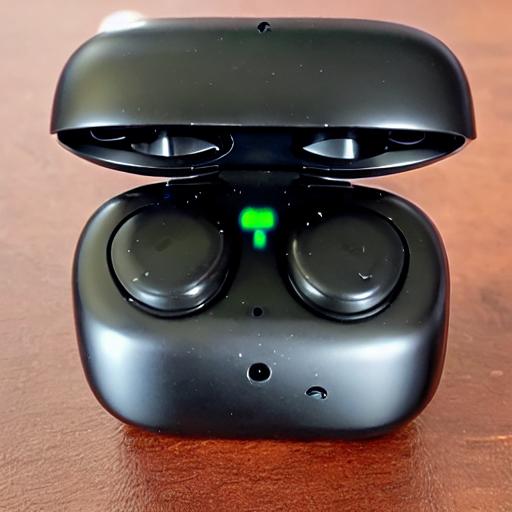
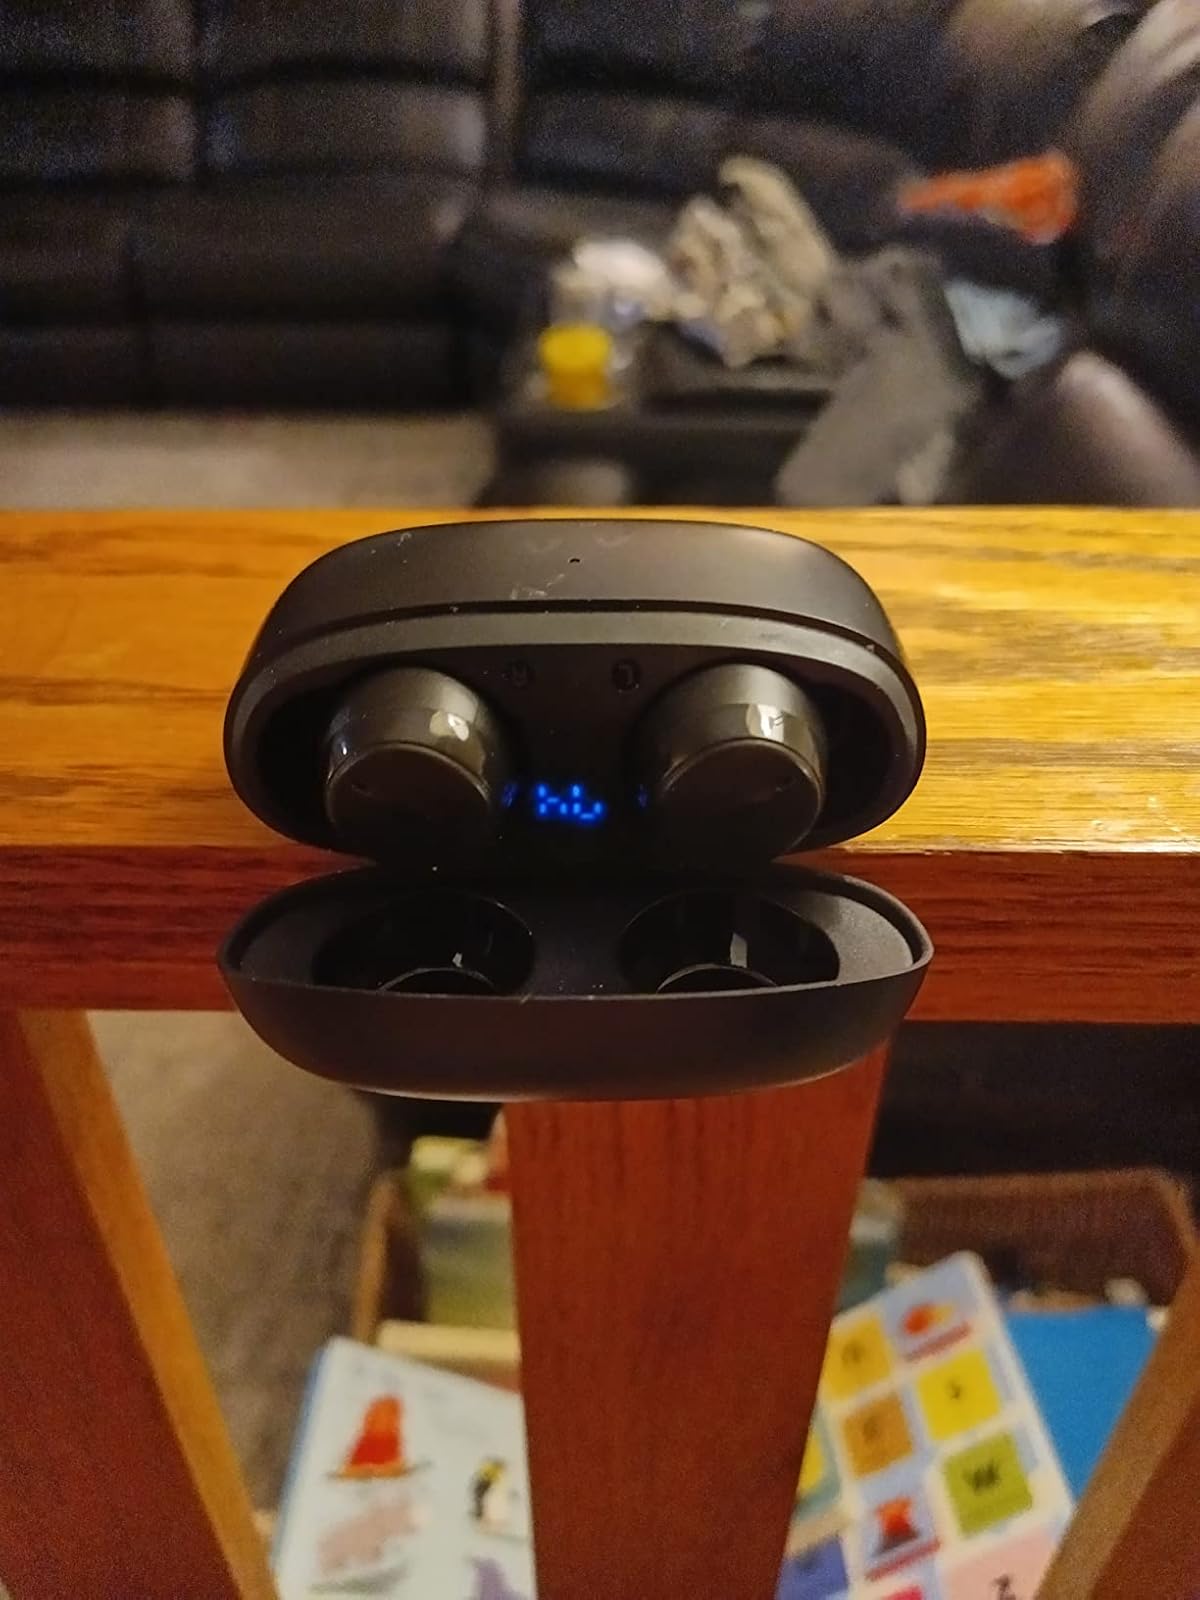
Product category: earbuds
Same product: no